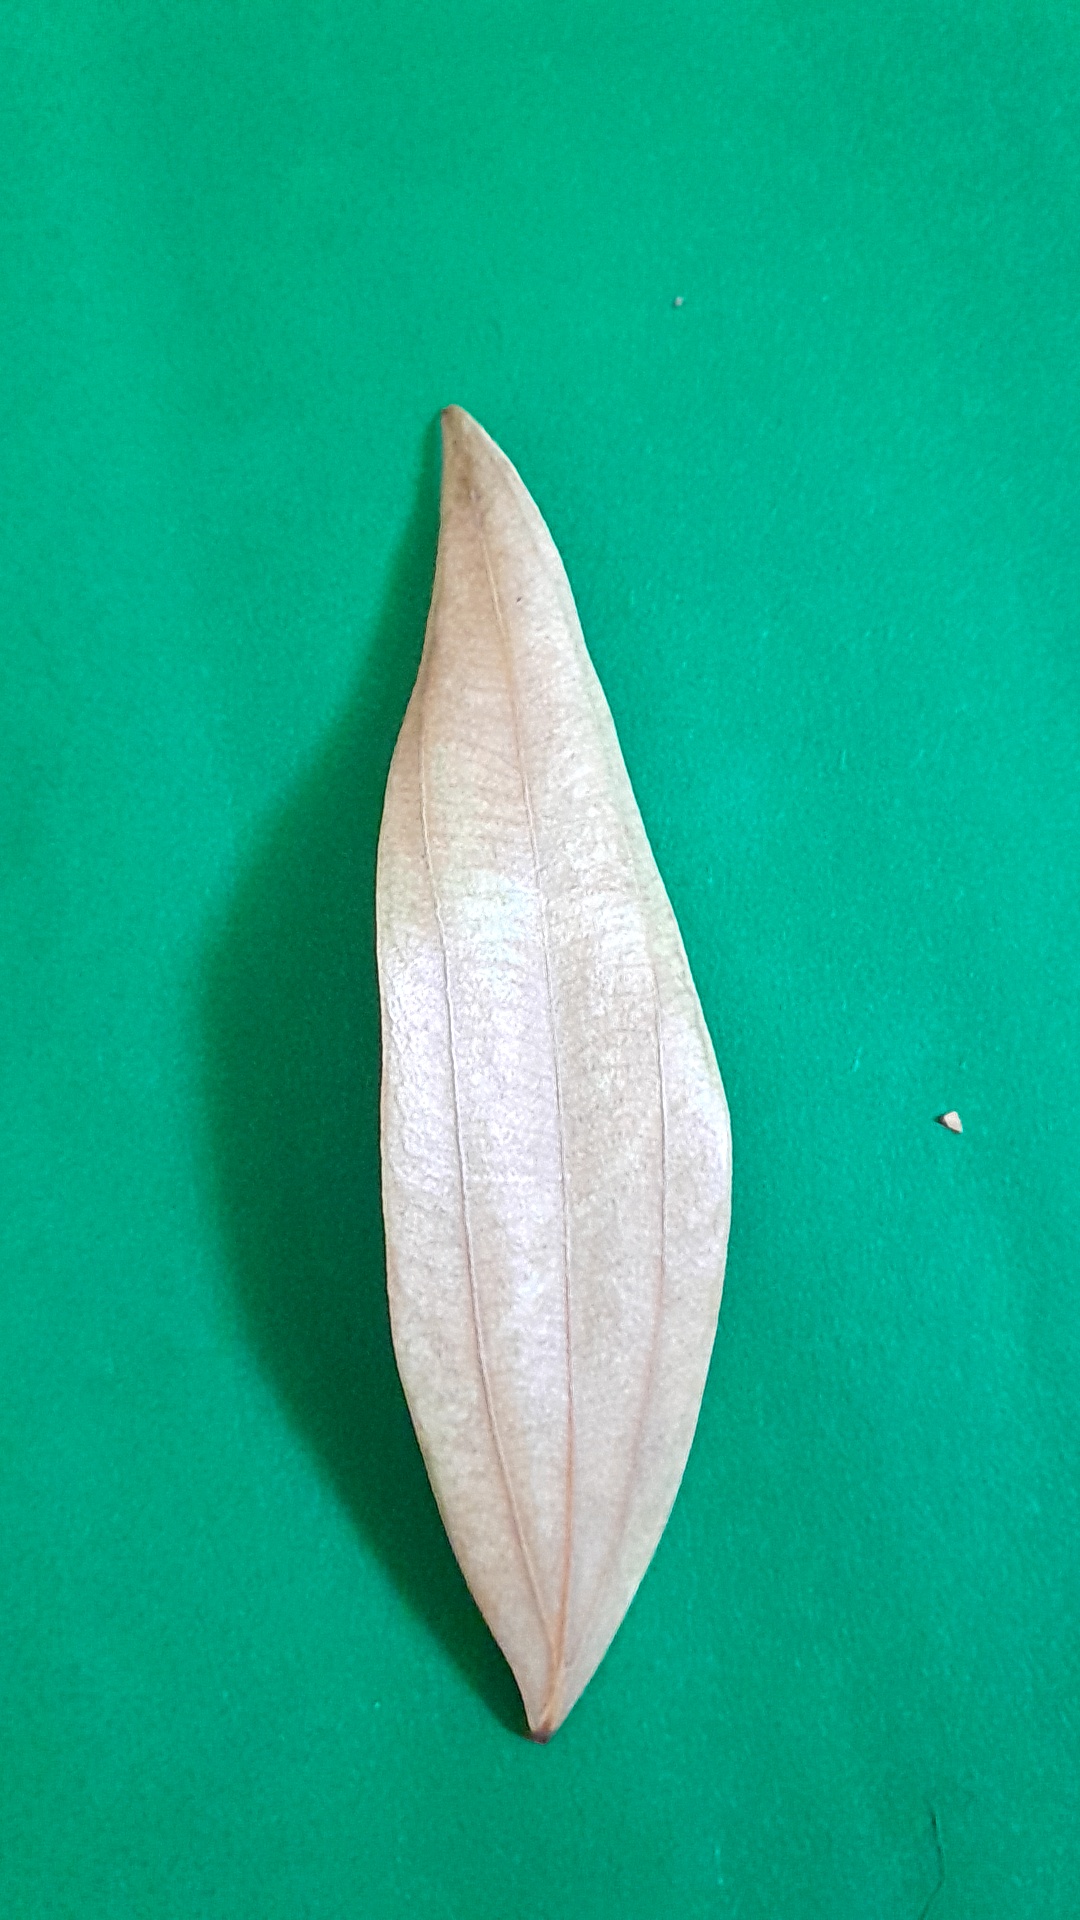
Label: Dry Leaf